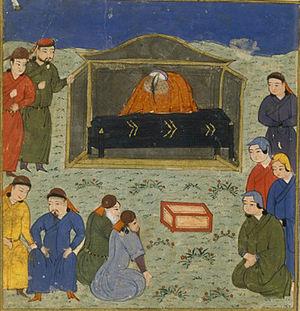
Funérailles de Hülegü. Jami al-tawarikh, Rashid al-Din. Русский: Похороны Хулагу. Джами ат-таварих Рашид ад-Дина.